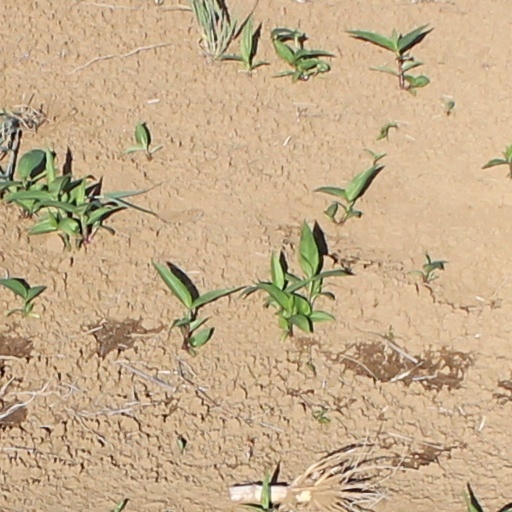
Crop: wheat